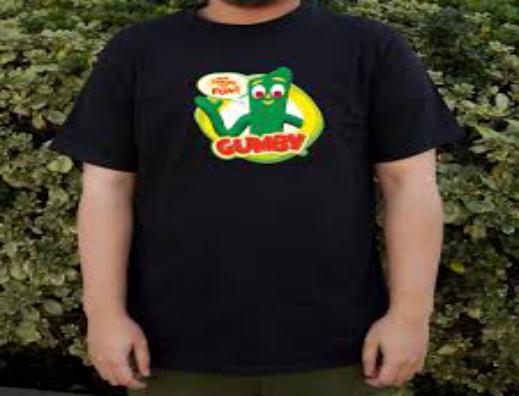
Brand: gumby
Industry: Clothes